Theatre

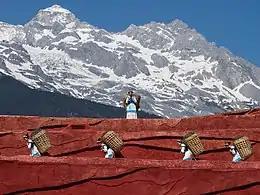
Public performance in Jade Dragon Snow Mountain Open Air Theatre

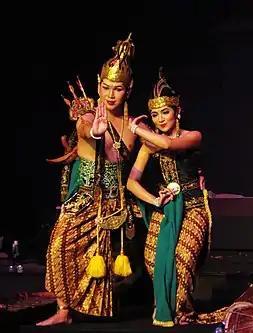
Rama and Shinta in Wayang Wong performance near Prambanan temple complex

The Tang dynasty is sometimes known as "The Age of 1000 Entertainments". During this era, Ming Huang formed an acting school known as The Pear Garden to produce a form of drama that was primarily musical. That is why actors are commonly called "Children of the Pear Garden". During the dynasty of Empress Ling, shadow puppetry first emerged as a recognized form of theatre in China. There were two distinct forms of shadow puppetry, Pekingese (northern) and Cantonese (southern). The two styles were differentiated by the method of making the puppets and the positioning of the rods on the puppets, as opposed to the type of play performed by the puppets. Both styles generally performed plays depicting great adventure and fantasy, rarely was this very stylized form of theatre used for political propaganda.